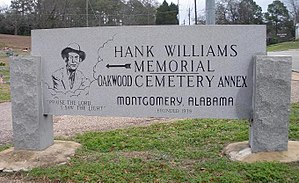
Hank Williams
Indgangen til Oakwood Cemetery i Alabama hvor Hank Williams er begravet.
Hank Williams var en amerikansk countrymusiker og sangskriver. Han voksede op i fattigdom med en far der var veteran fra 1. verdenskrig og på grund af krigsskader ofte var indlagt. Hans musikalske baggrund var oldtimemusikken og de farvedes blues, som han hørte gademusikerne fremføre overalt. Han blev efter sigende gode venner med en af dem, Rufus Payne, med øgenavnet Tee-Tot, hvis indflydelse har givet Hanks sange et bluespræg.